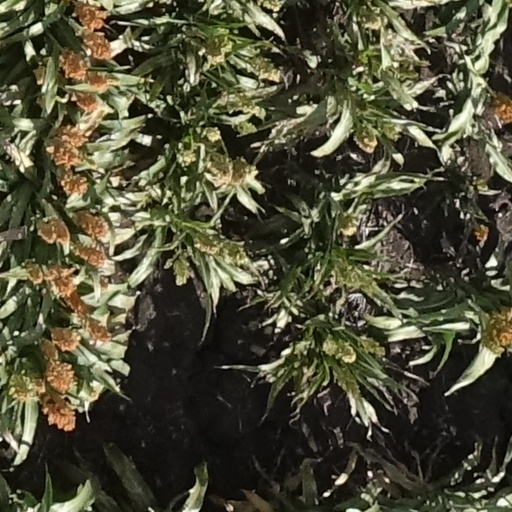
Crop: sorghum